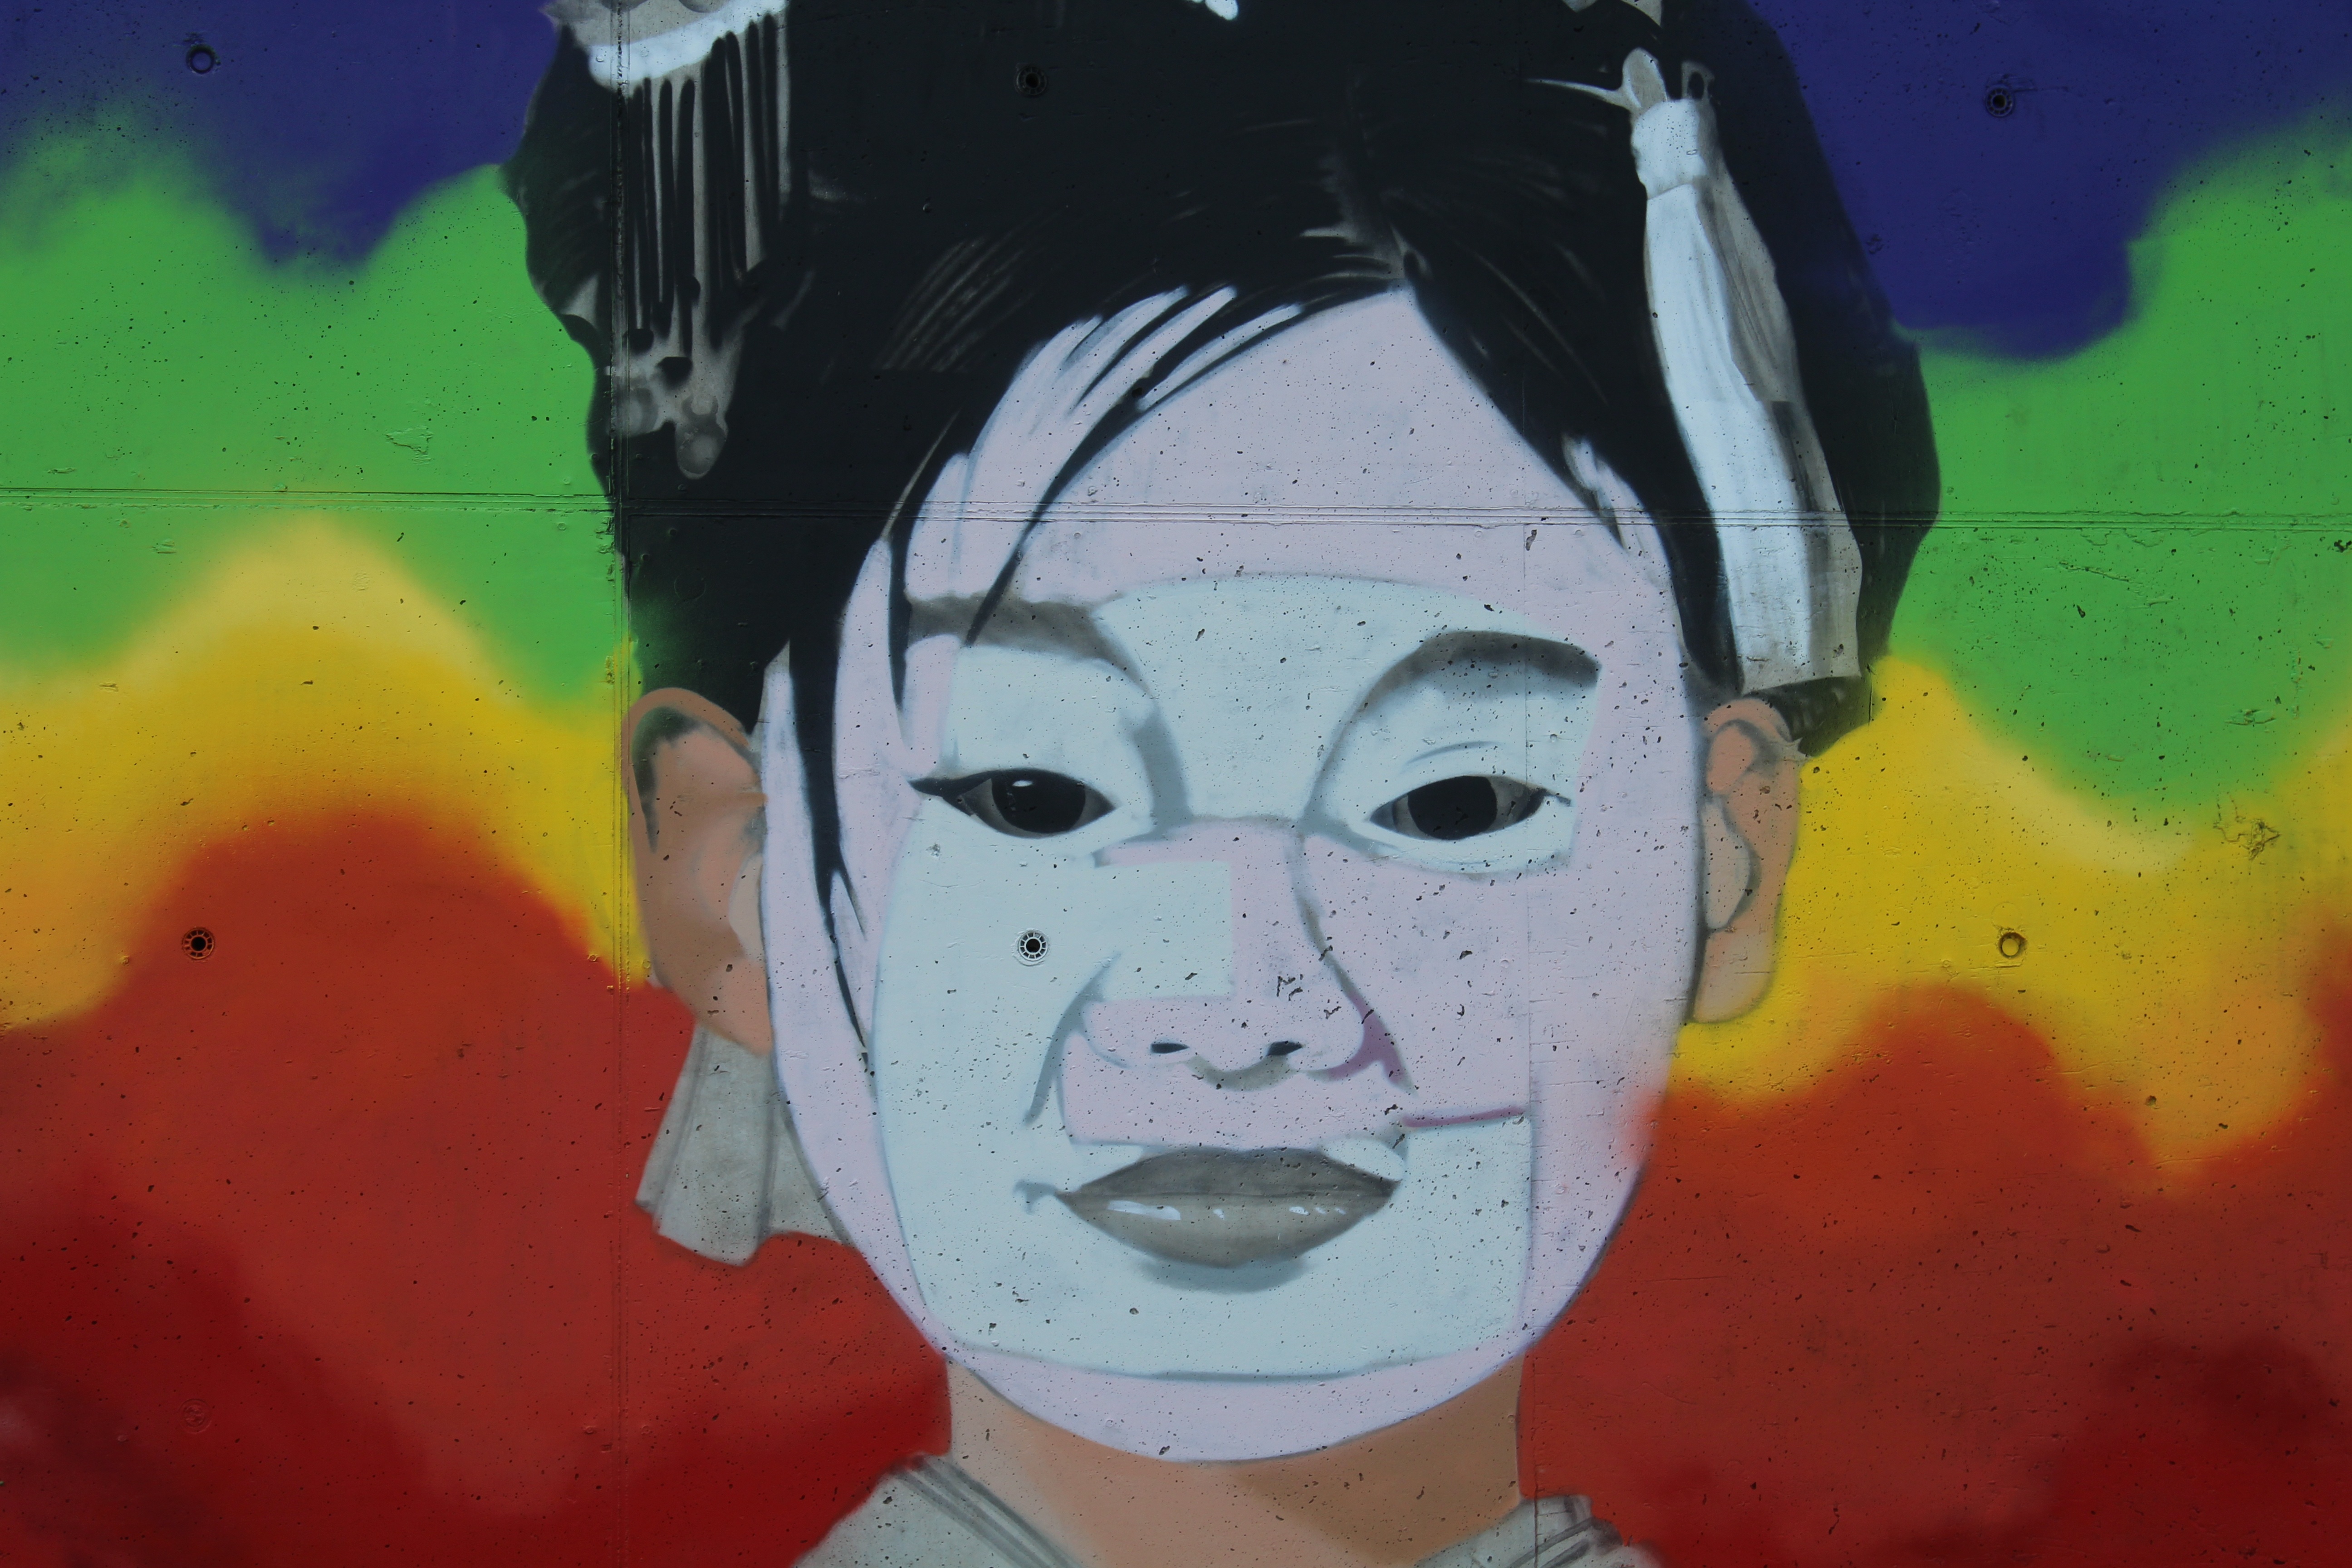
color, graffiti, painting, street art, face, art, illustration, look, murals, little girl